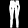
Label: Trouser